Smallpox

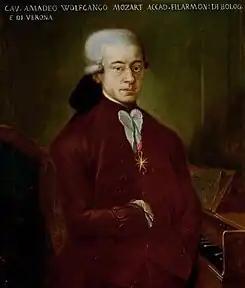
In 1767, the 11-year-old composer Wolfgang Amadeus Mozart survived a smallpox outbreak in Austria that killed Holy Roman Empress Maria Josepha, who became the second consecutive wife of Holy Roman Emperor Joseph II to die of the disease, as well as Archduchess Maria Josepha. (See Mozart and smallpox.)

In the early 1950s, an estimated 50 million cases of smallpox occurred in the world each year. To eradicate smallpox, each outbreak had to be stopped from spreading, by isolation of cases and vaccination of everyone who lived close by. This process is known as "ring vaccination". The key to this strategy was the monitoring of cases in a community (known as surveillance) and containment.